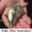
Label: mouse